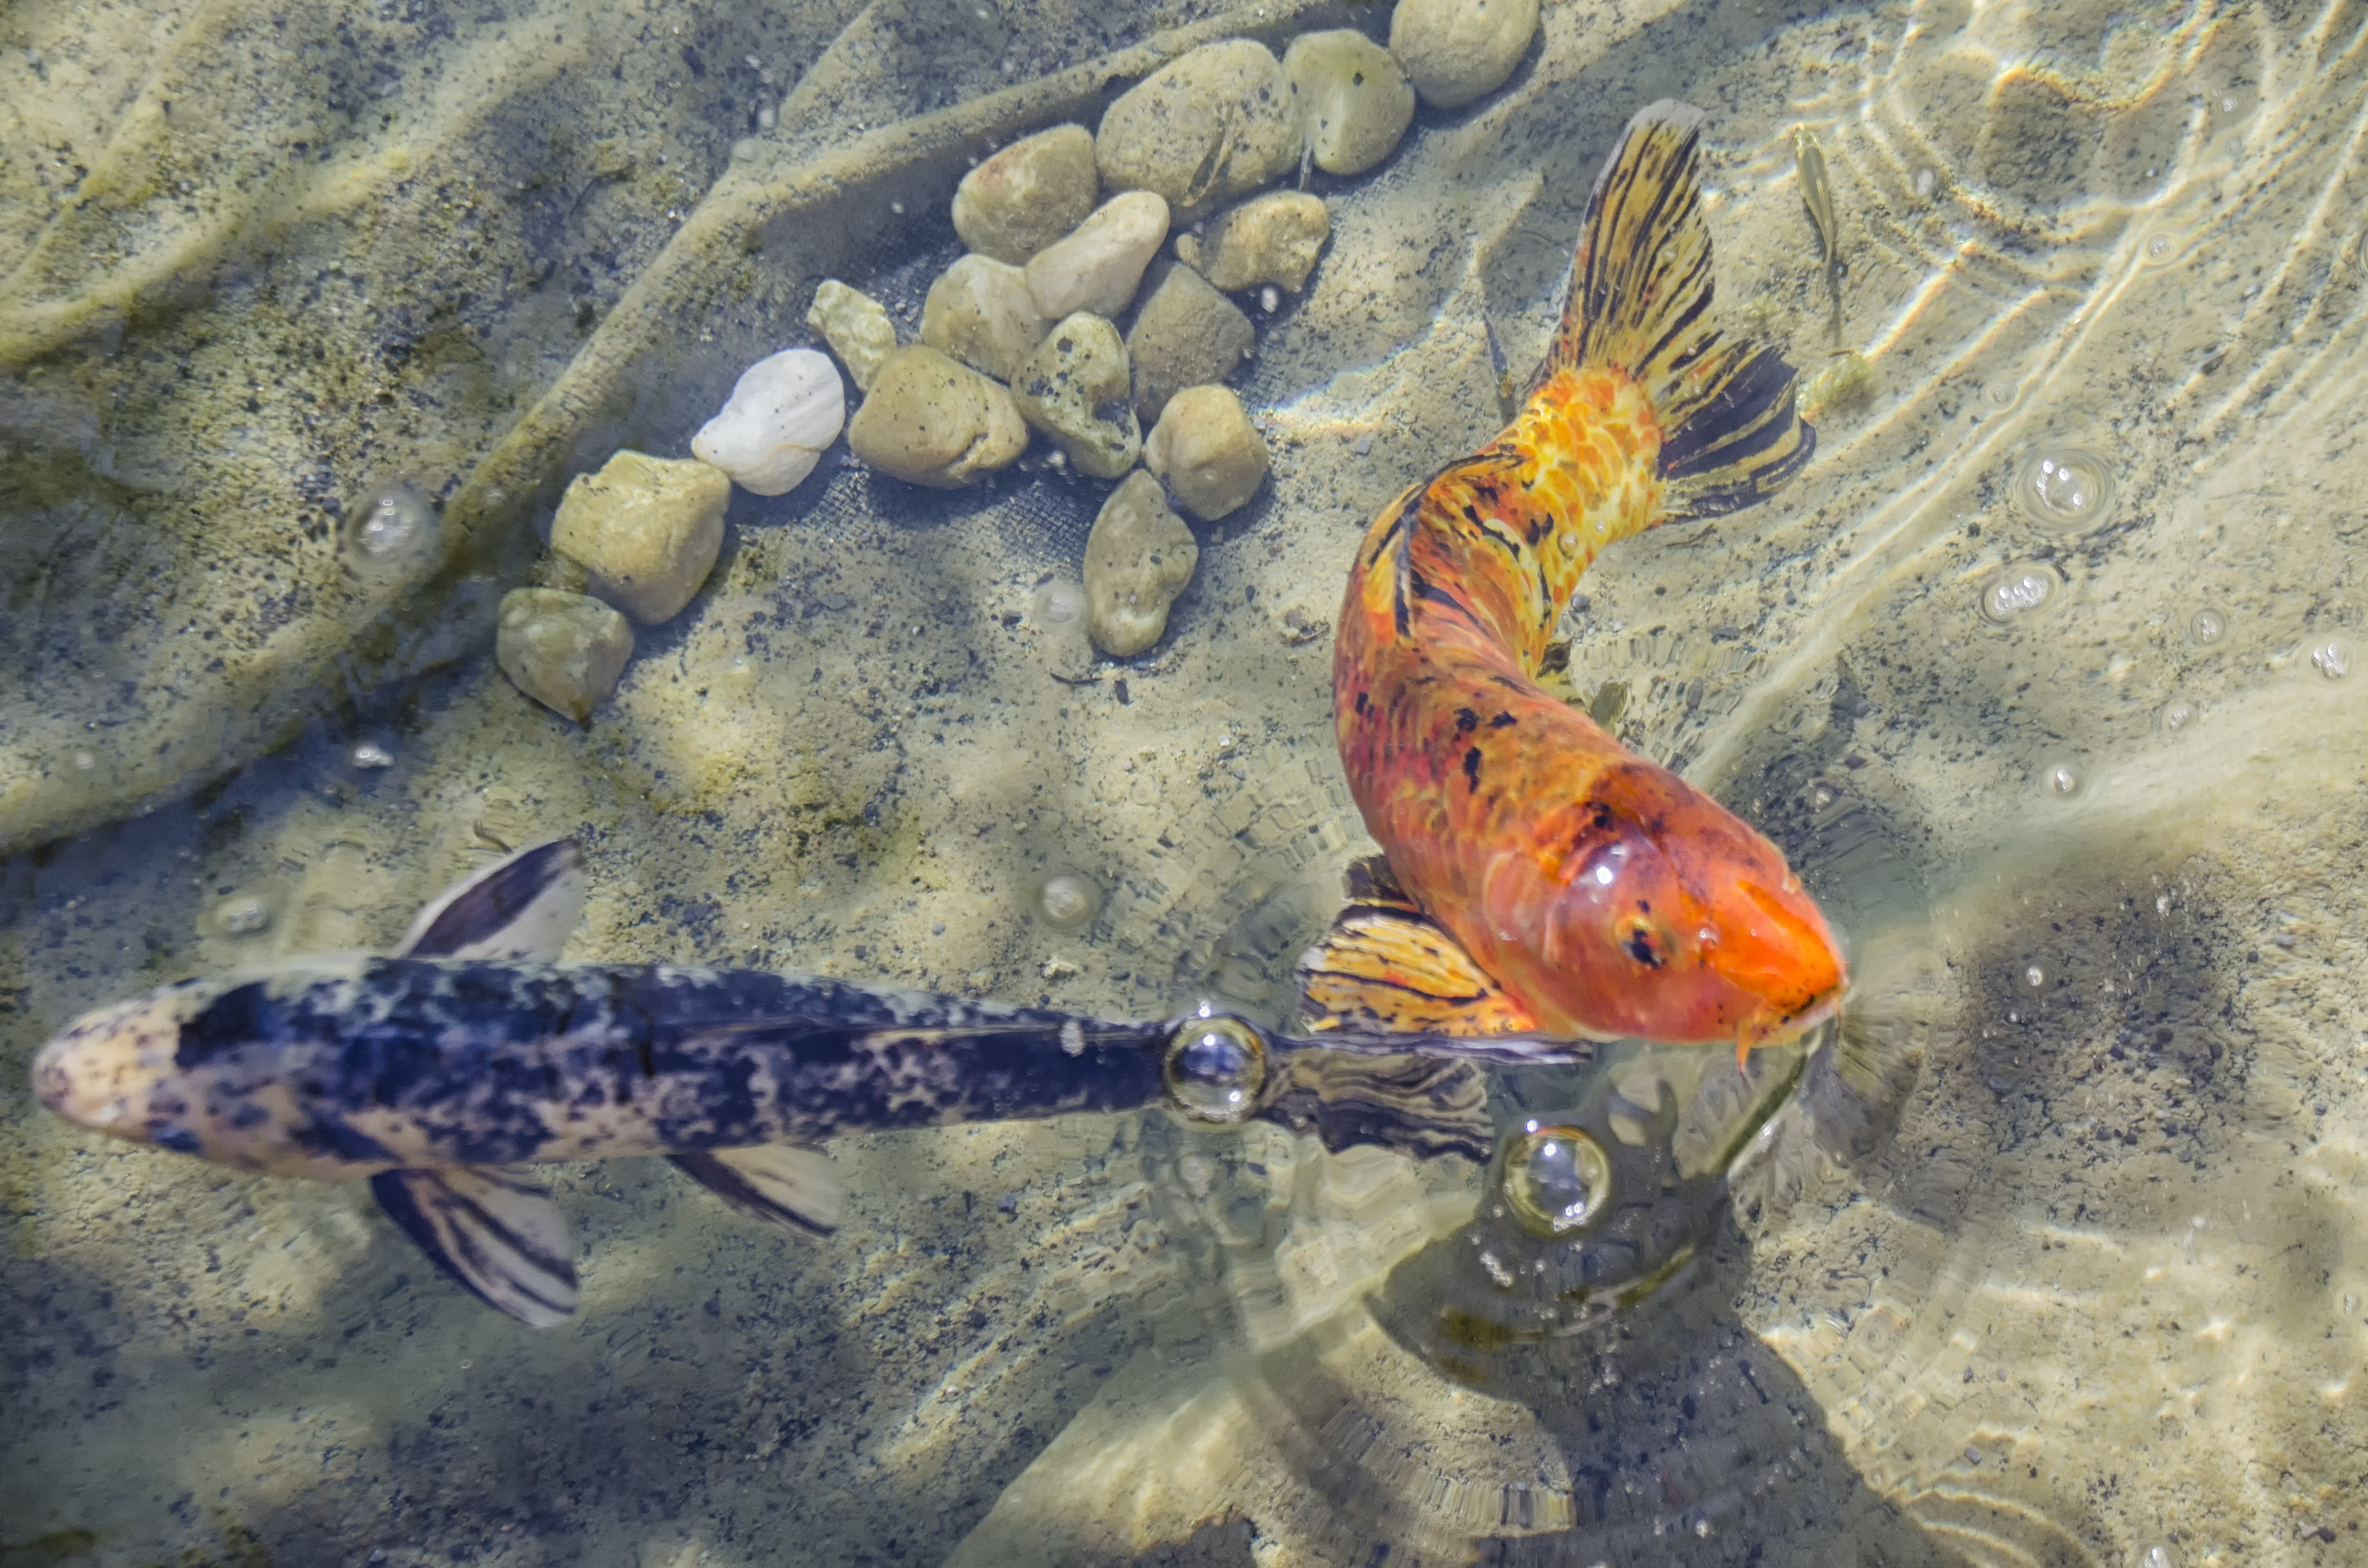
city, biology, fish, fauna, de, of, canada, quebec, montreal, goldfish, koi, ville, marine biology, salamandridae